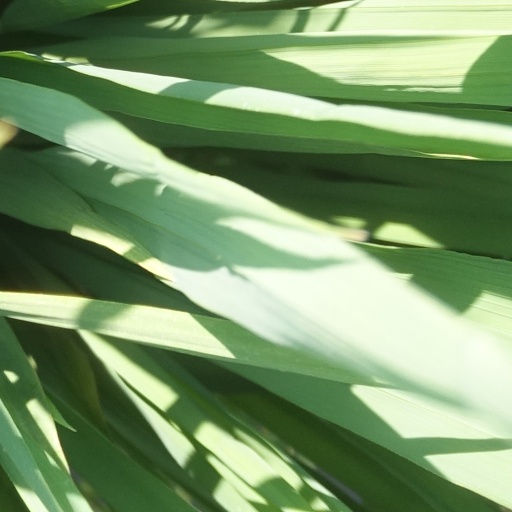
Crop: rice